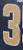
Number: 3